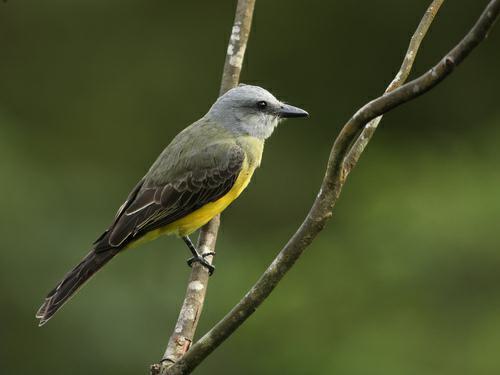
A photo of a tropical kingbird